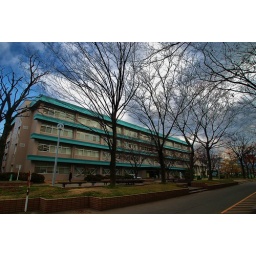
4 stories building with university faculty offices in the ground floor since early last year